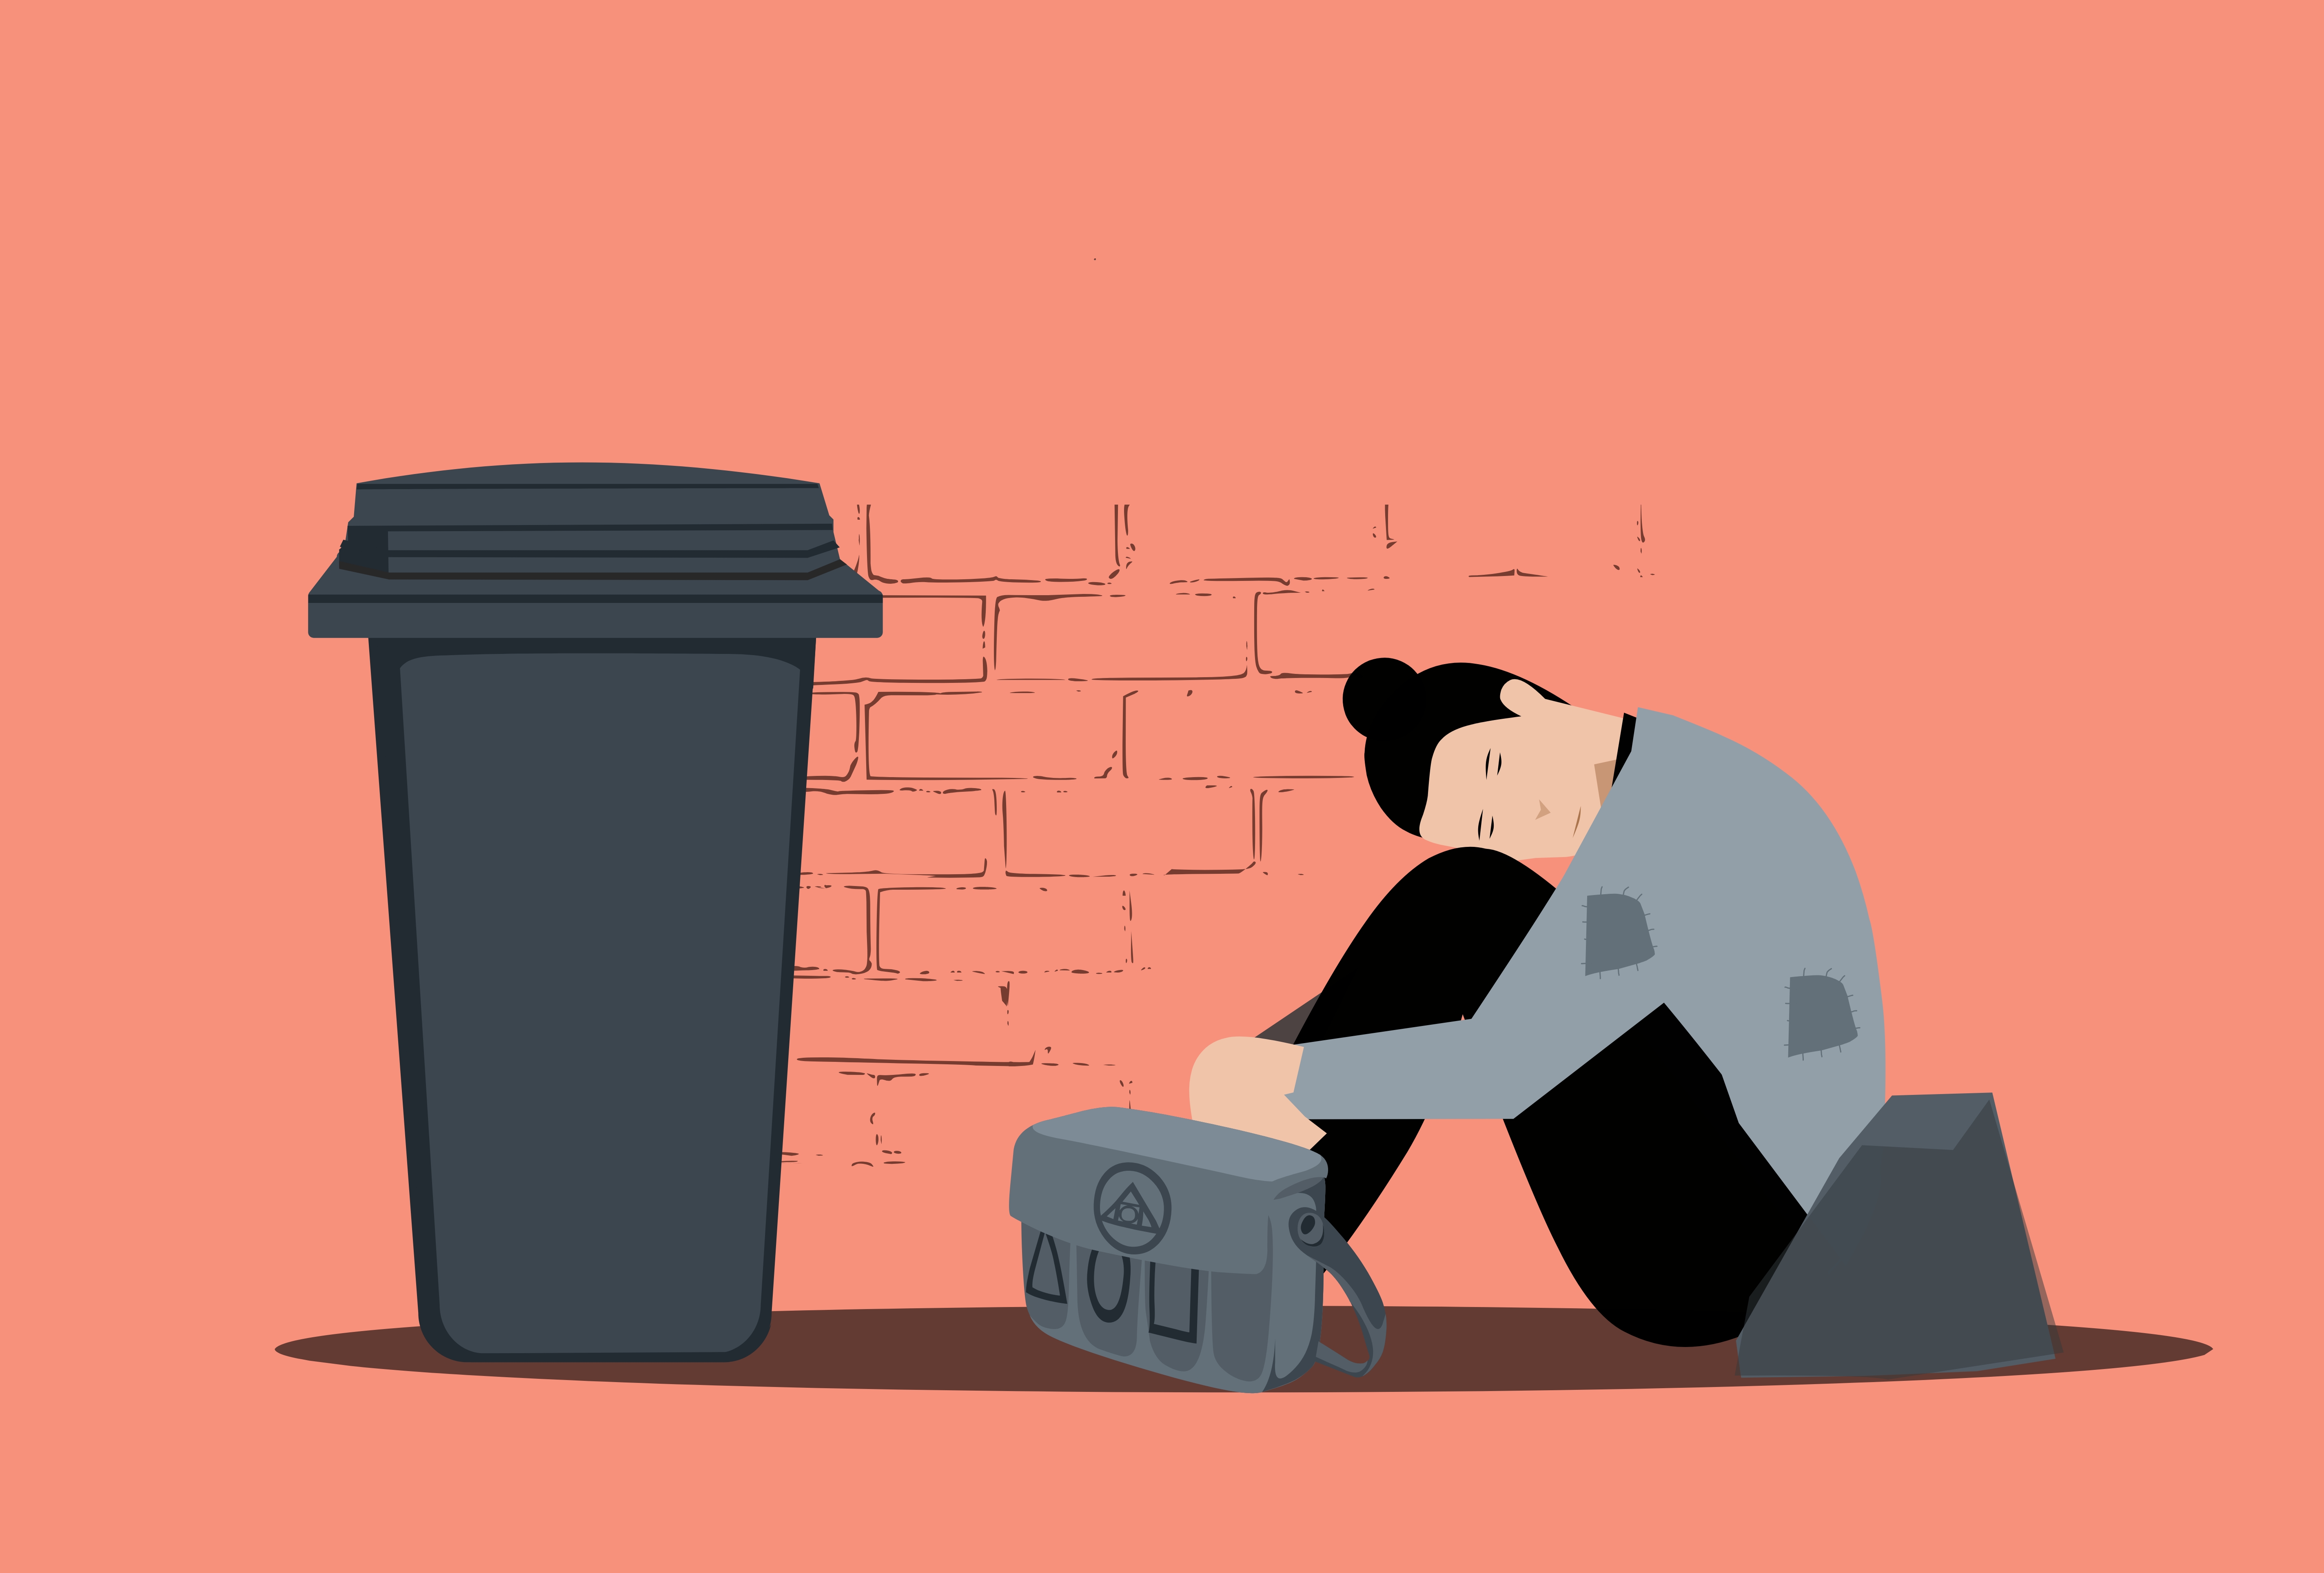
poor, homeless, poverty, people, unemployed, woman, help, cartoon, begging, street, depression, crisis, jobless, garbage, miserable, sleeping, needy, beggar, hungry, sad, refugee, donation, tired, unhappy, dirty, waste container, waste containment, gesture, art, font, cylinder, illustration, recycling bin, drawing, graphics, sitting, conversation, comfort, animation, flooring